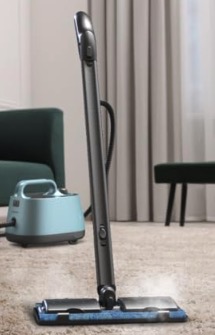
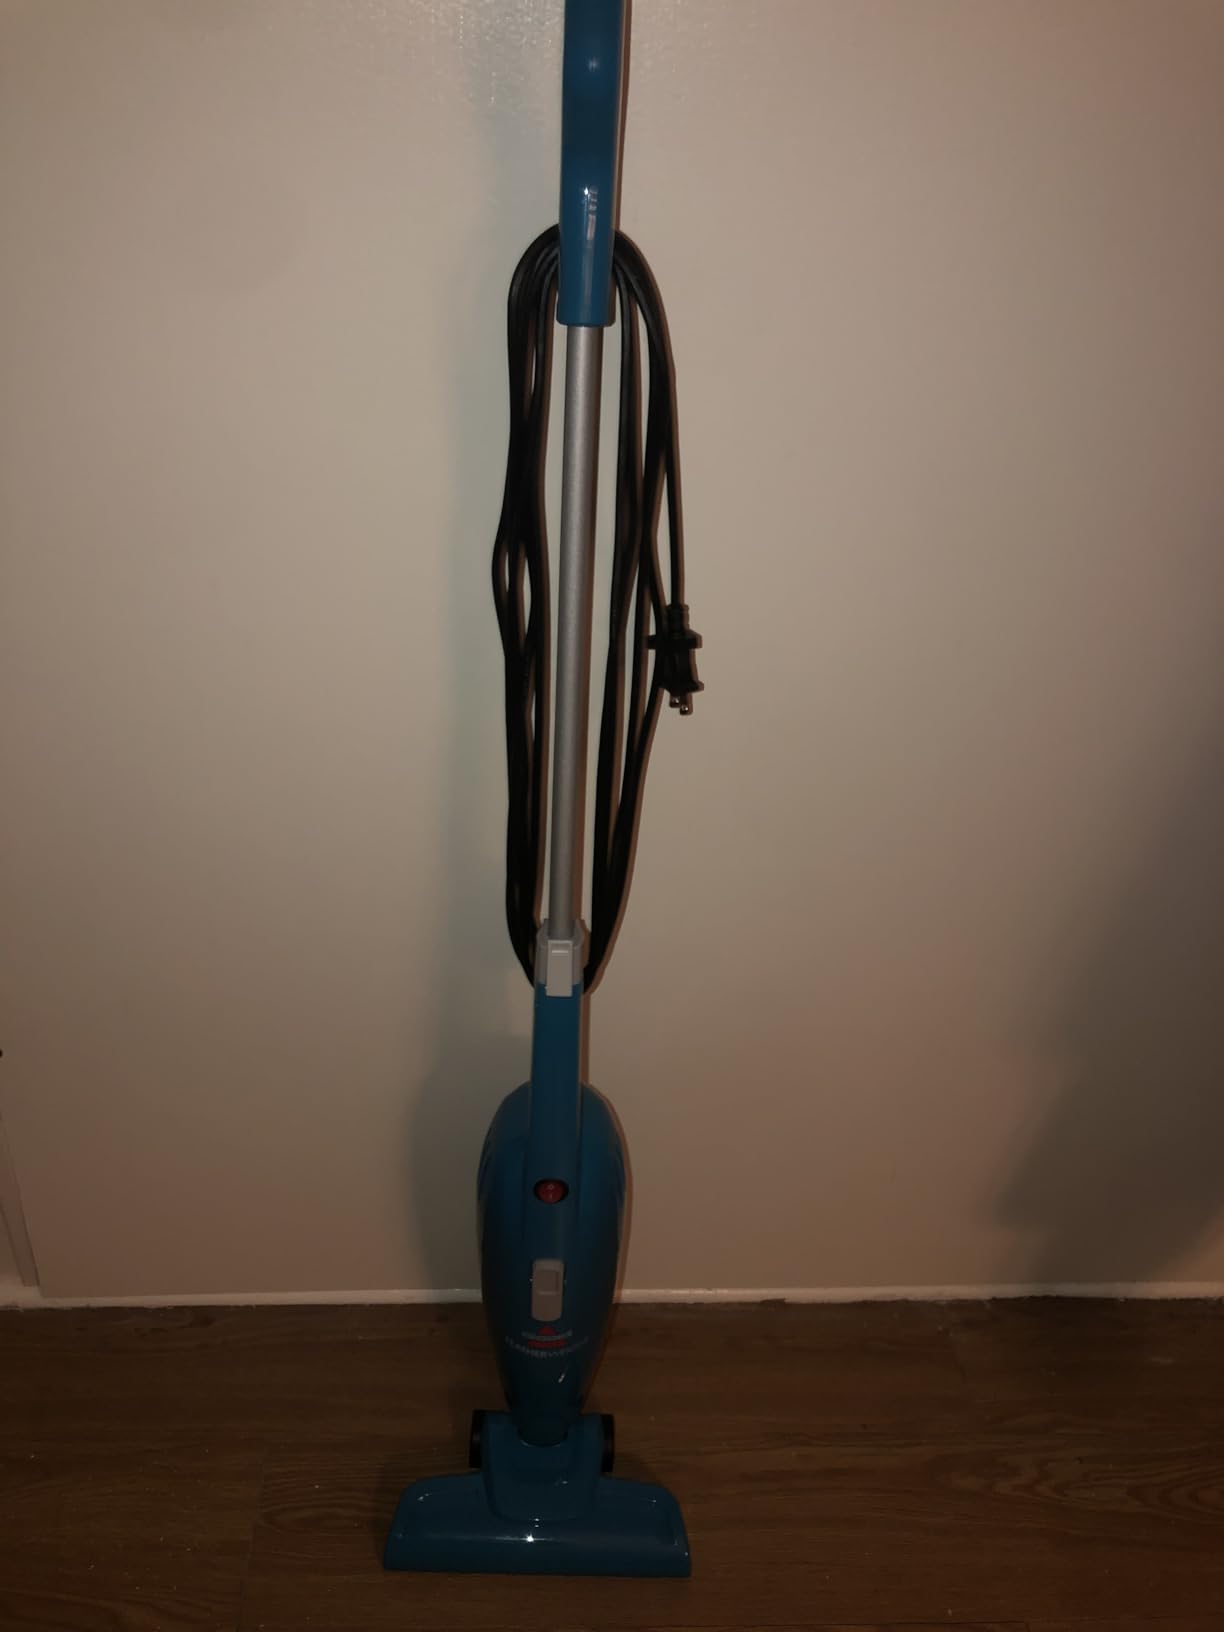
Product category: items_vacuum
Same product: no